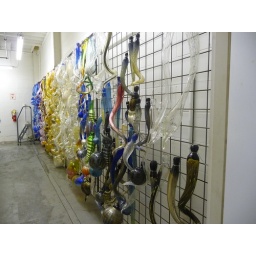
A wall of glass pieces hanging in Dale Chihuly's Production Studio in Seattle, WA